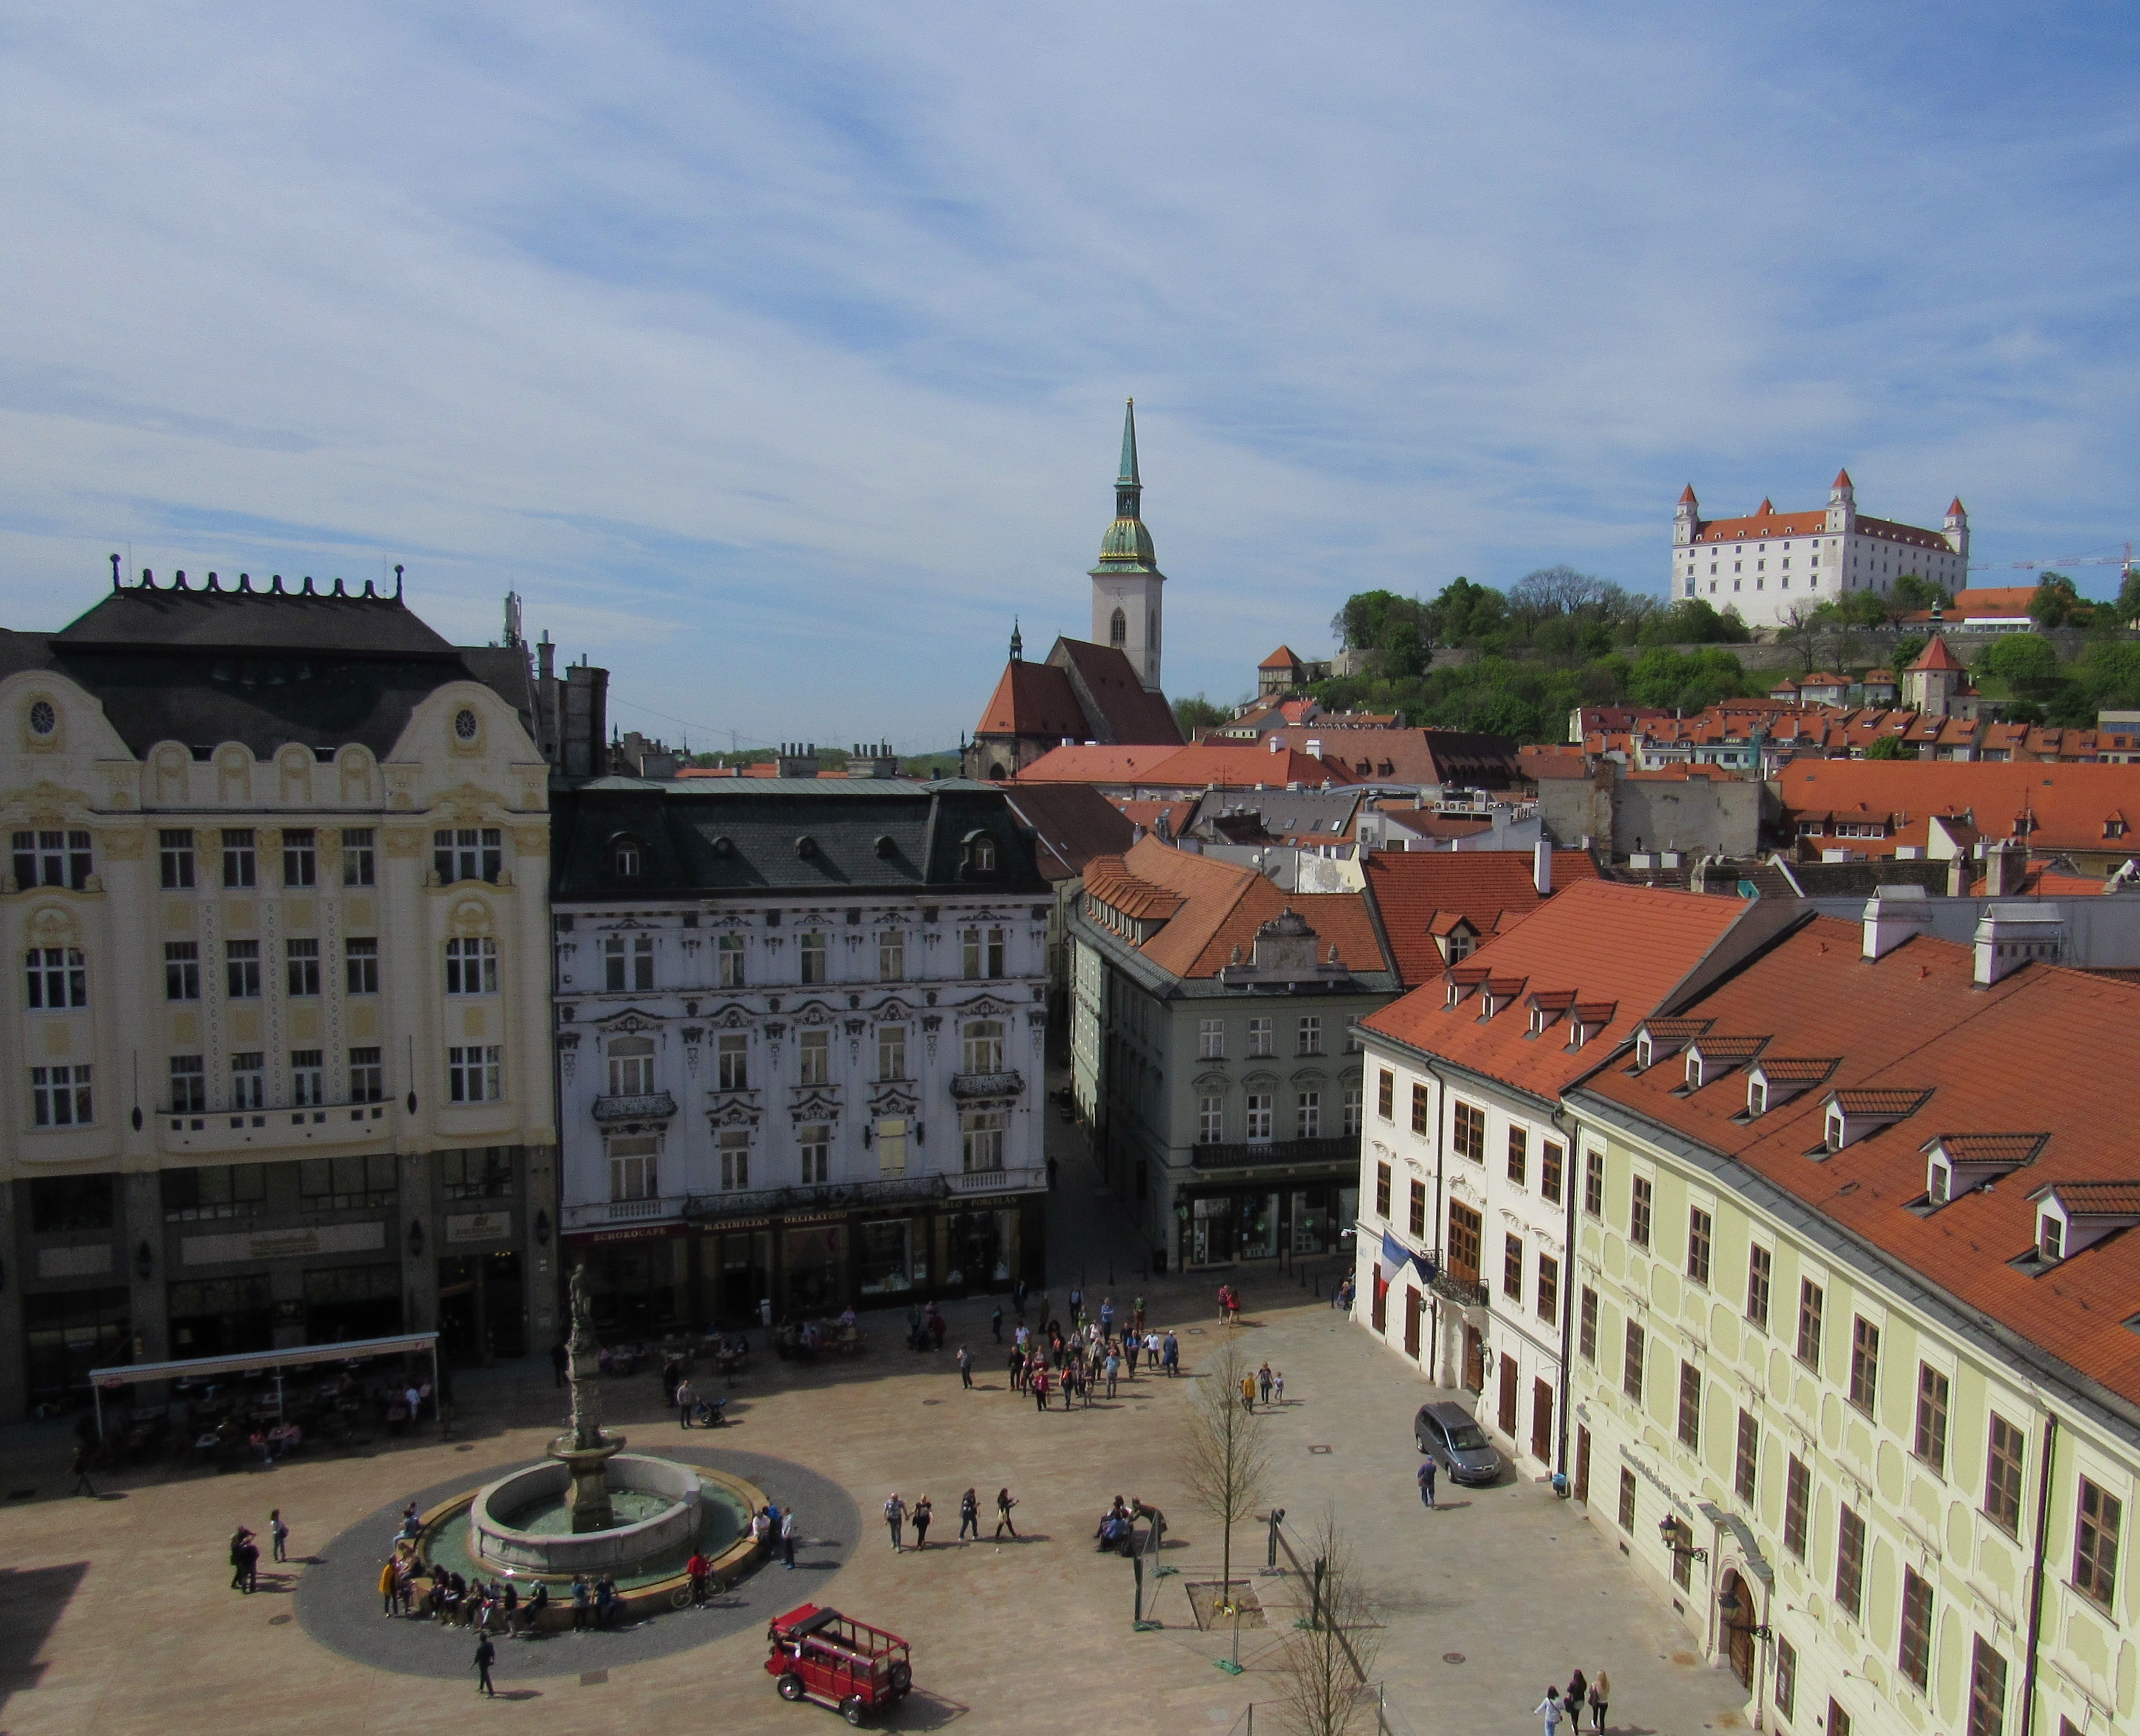
town, view, palace, city, cityscape, panorama, downtown, europe, plaza, castle, landmark, church, capital, center, town square, bratislava, slovakia, human settlement